Postumus

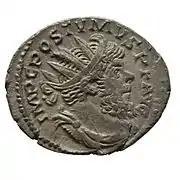
An antoninianus of Postumus. Legend: IMP. C. POSTVMVS P. F. AVG.

By the end of 265, Postumus's coin issues were triumphantly commemorating the victory over Gallienus, and the festivities celebrating his "quinquennalia" continued into the following year. Very little troubled the reign of Postumus from 265 to 268; archaeological evidence, such as it is, points to a general return to peace and normalcy. In 266, Postumus became consul for the fourth time, taking as his colleague Marcus Piavonius Victorinus, a Gallic noble who was also a senior military officer; his selection to such a high-profile position may be seen as an attempt to broaden Postumus's base of support. The year 268 saw the issuing of the 'Labours of Hercules' series of gold coins in honour of Postumus's favourite god. A sudden debasement of the coinage later that year shows that Postumus was facing increasing financial difficulties, due perhaps to a disruption of silver production in the Spanish mines or the need to buy off an increasingly discontented army.